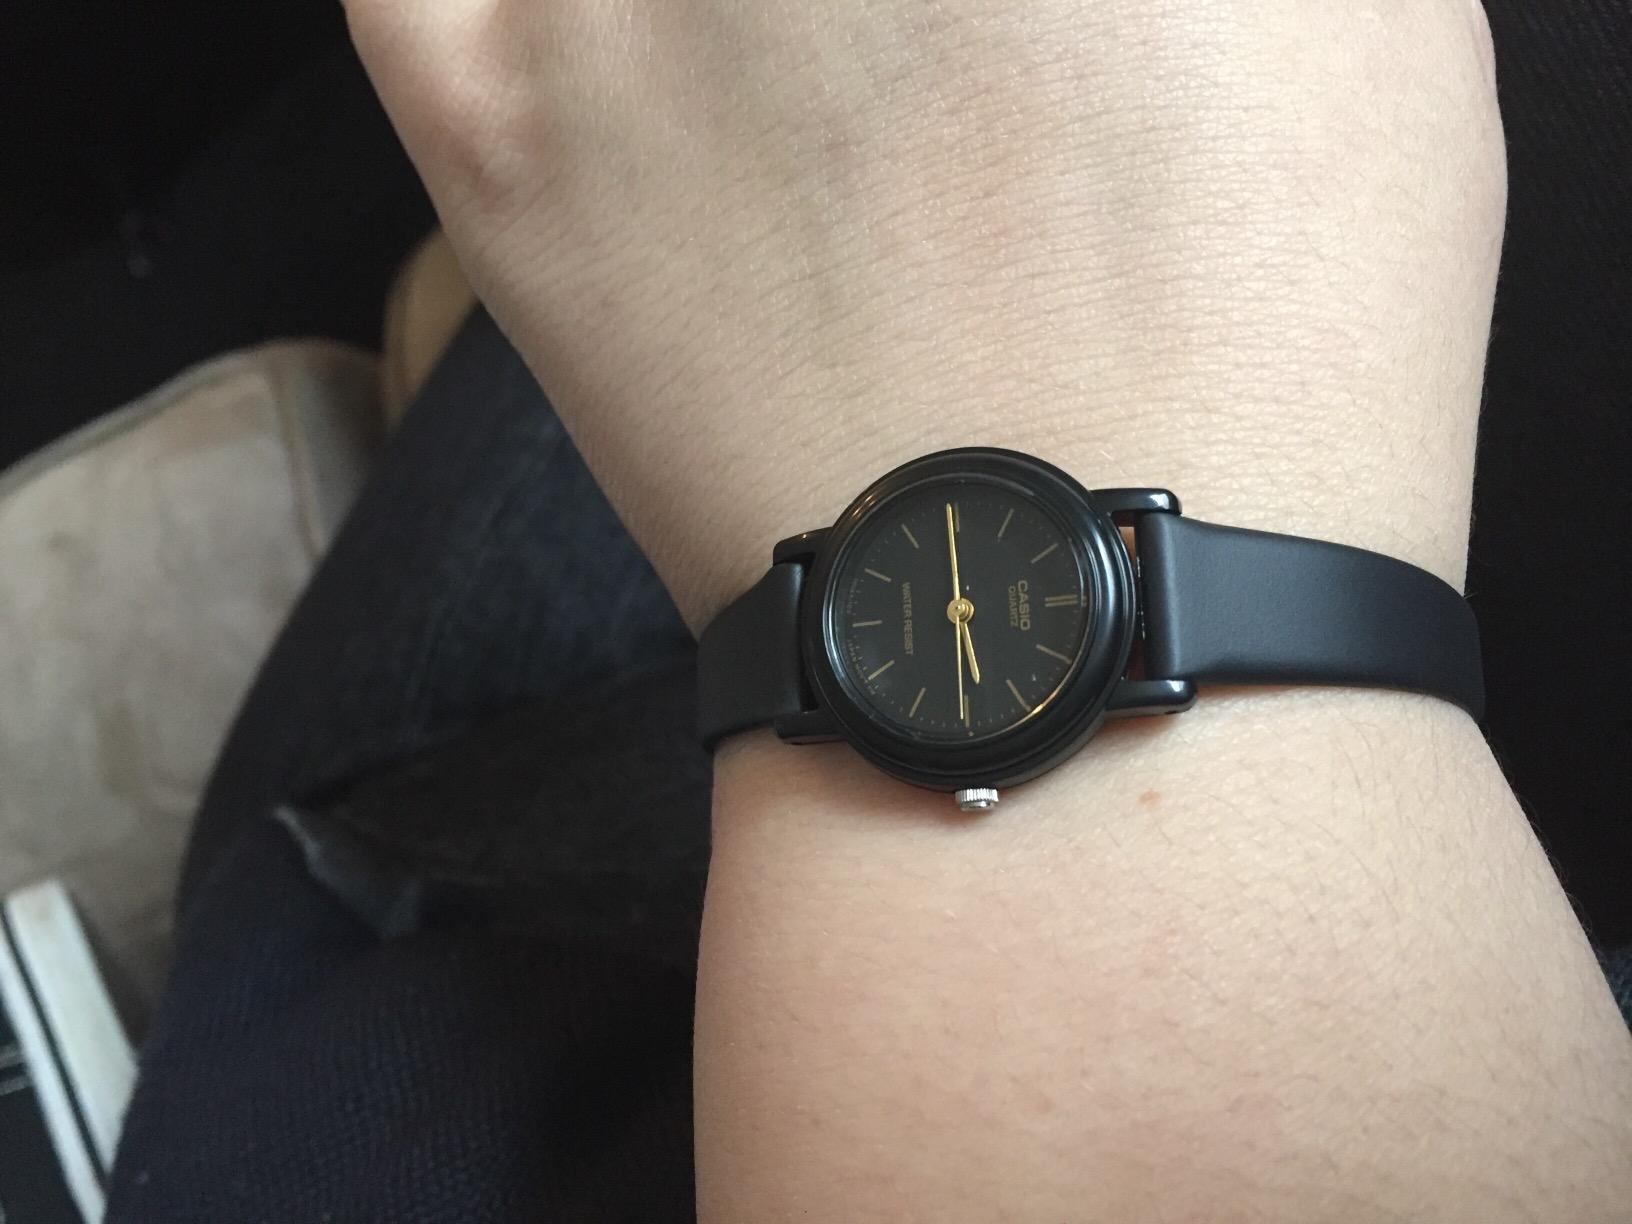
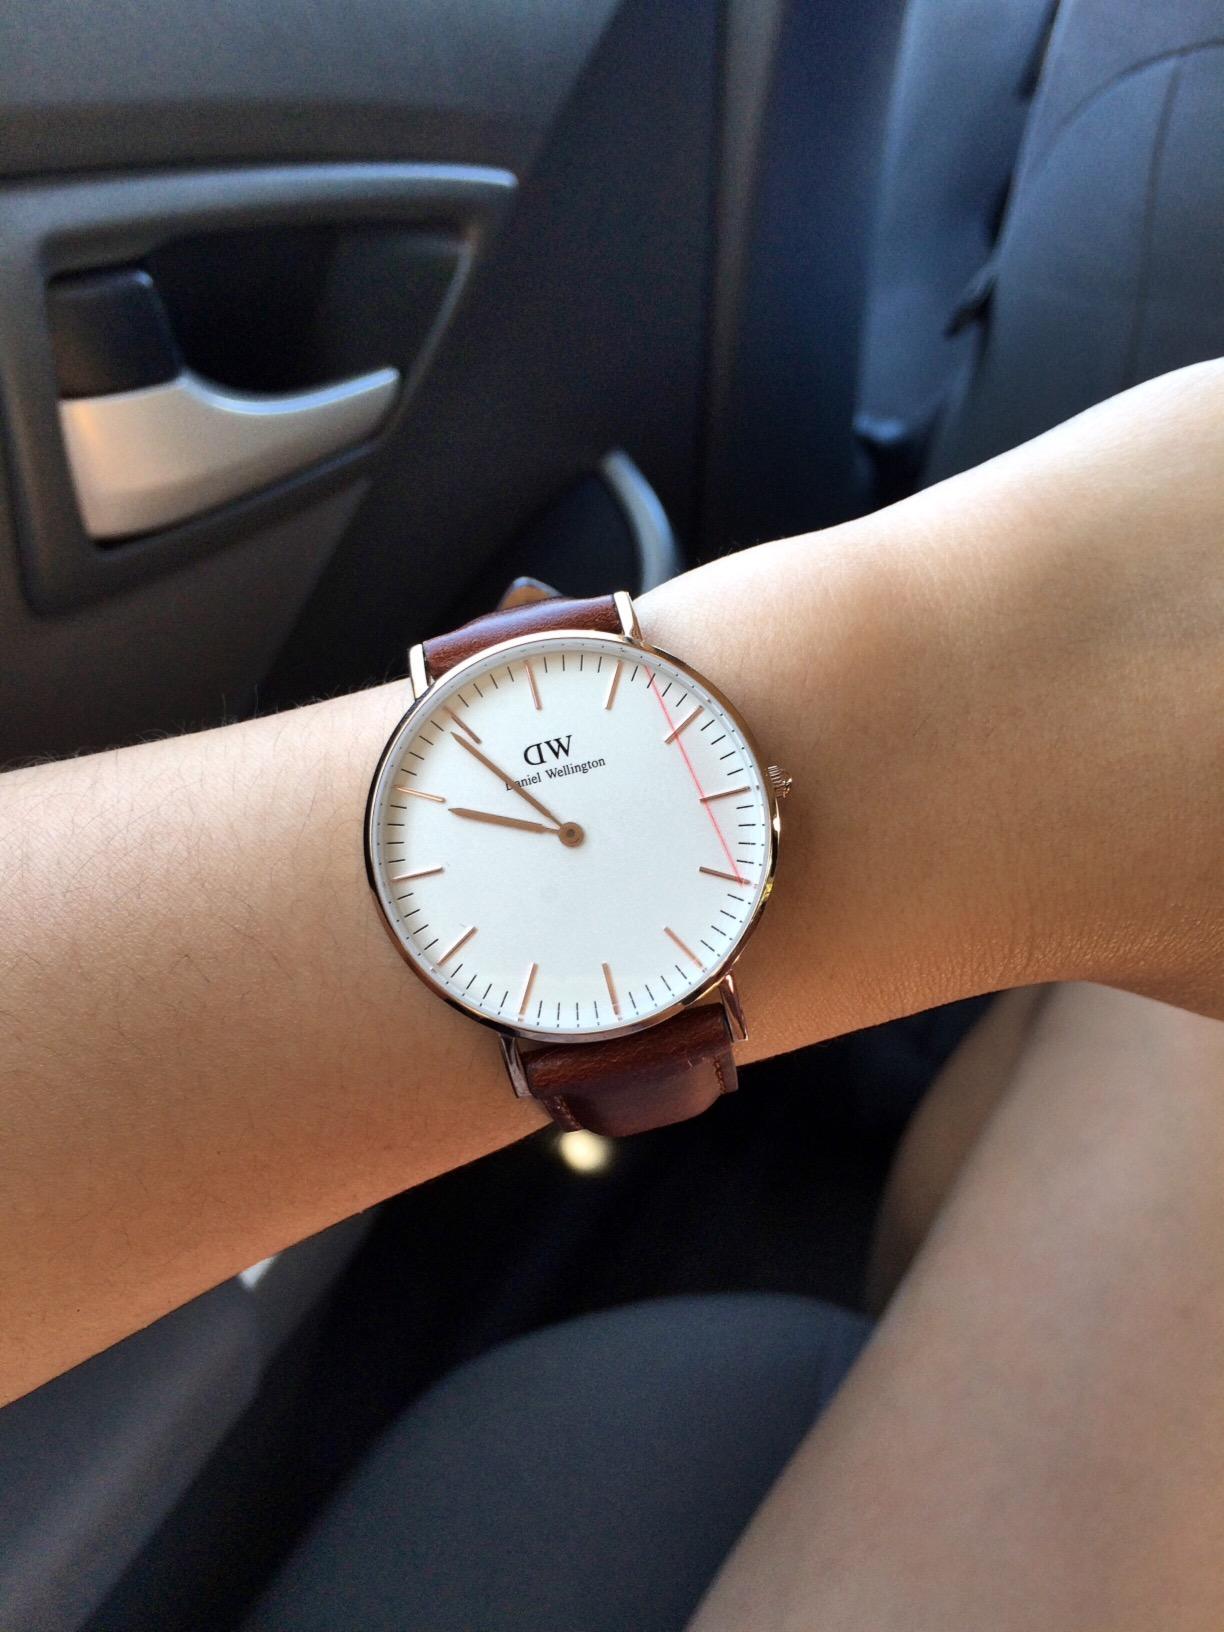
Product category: accessories_watch
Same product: no